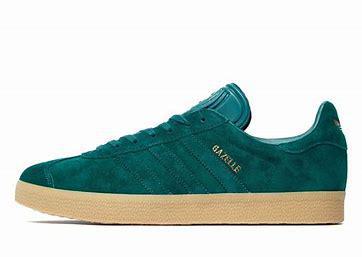
Brand: Adidas
Model: Gazelle